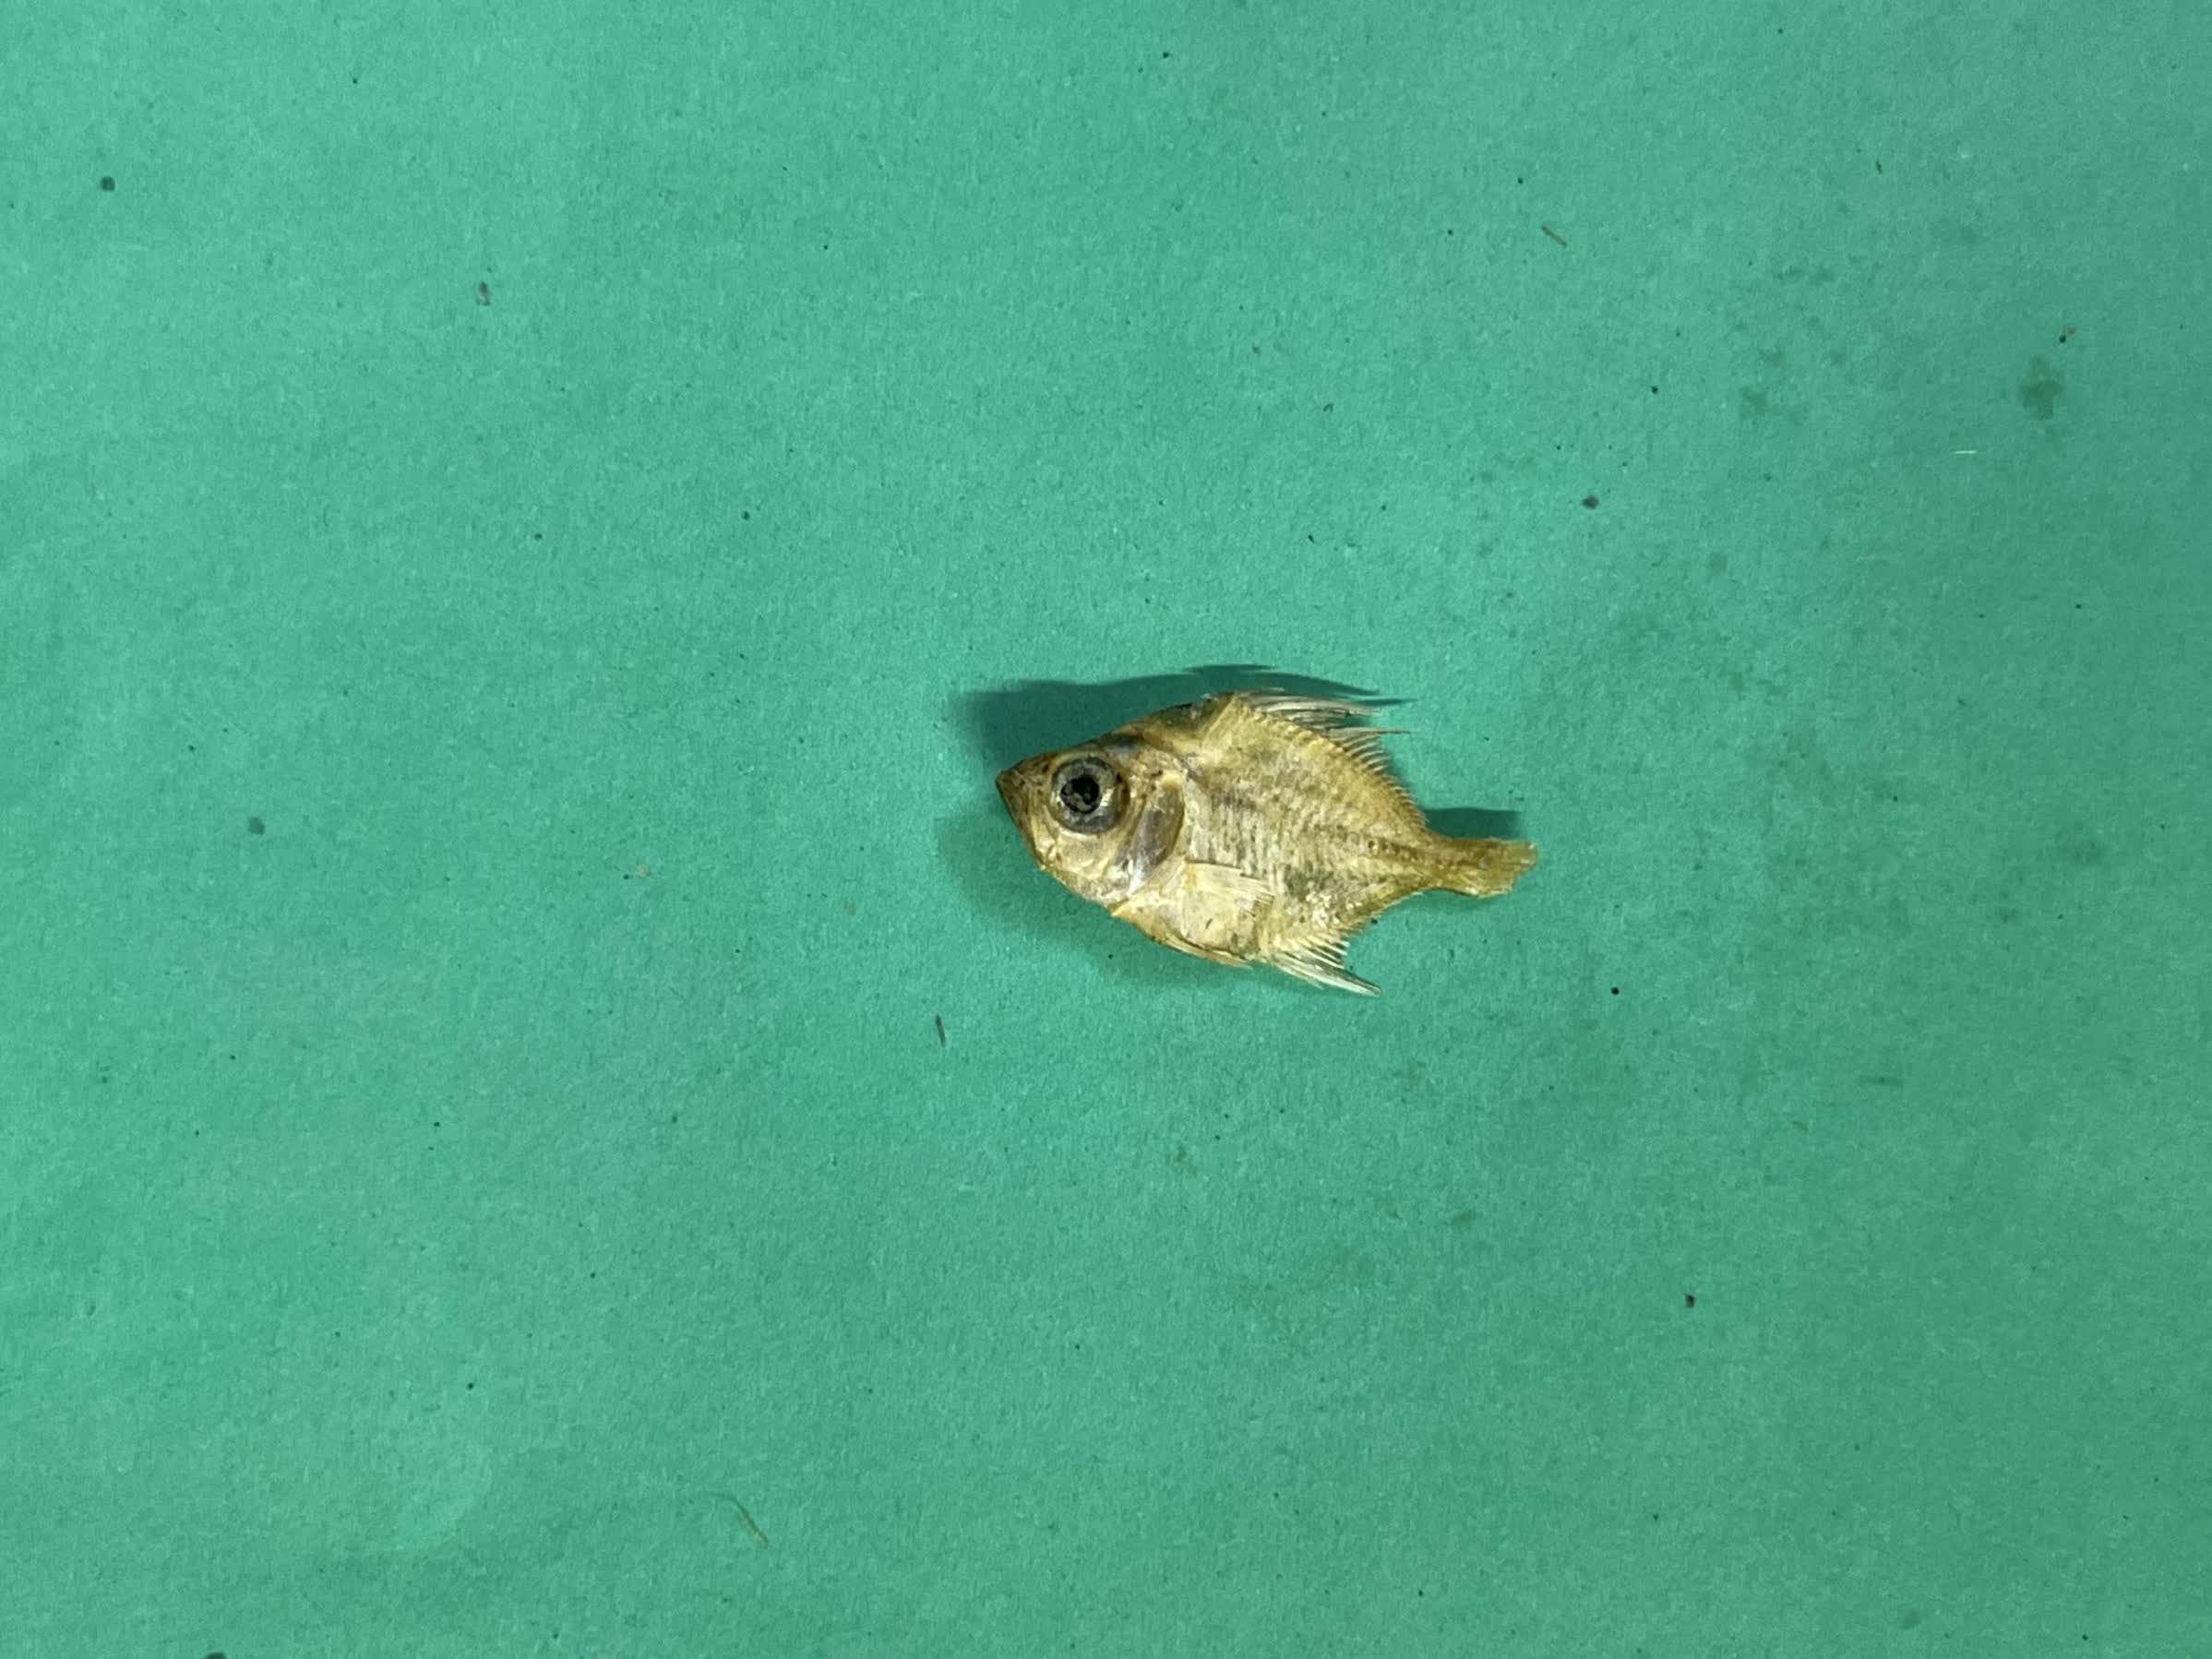
Species: Chanda